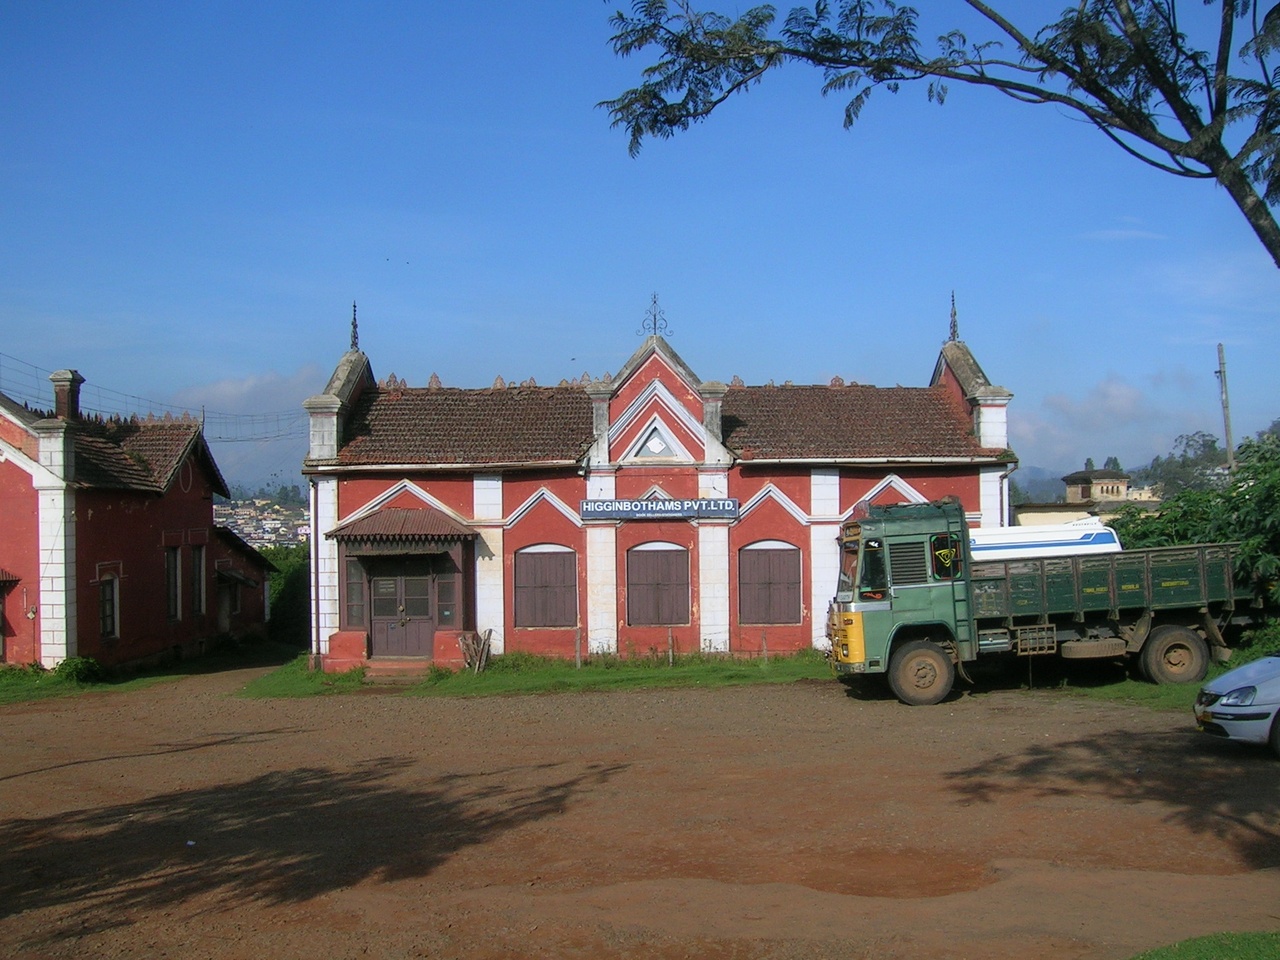
Higginbothams, Ootacamund, India